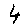
Label: 4